DRG Class 99.22

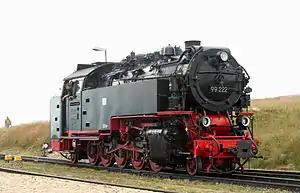
99 222 at Brocken, August 2012

The three engines of DRG Class 99.22 were standard, narrow gauge locomotives ("Einheitsloks") in service with the German Reichsbahn. They had operating numbers 99 221 to 99 223.